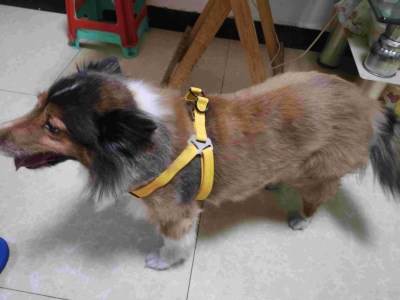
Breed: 274-n000110-Shetland_sheepdog